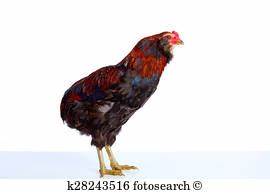
Label: gallina